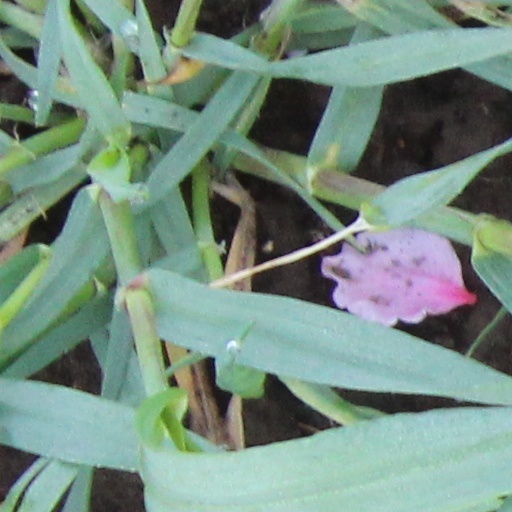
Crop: wheat